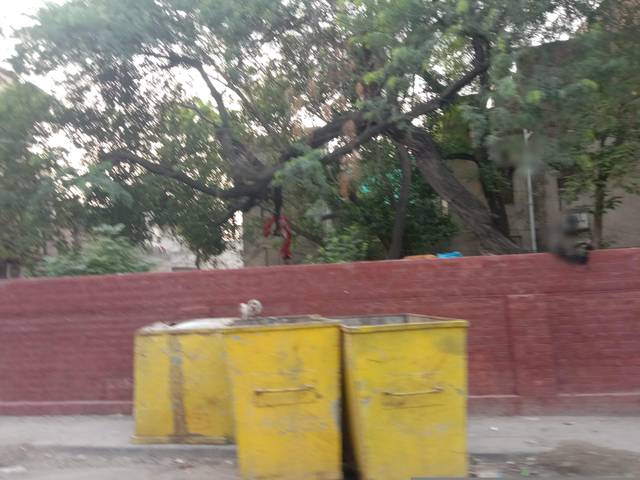
Region: Pakistan
Coordinates: 31.547, 74.31